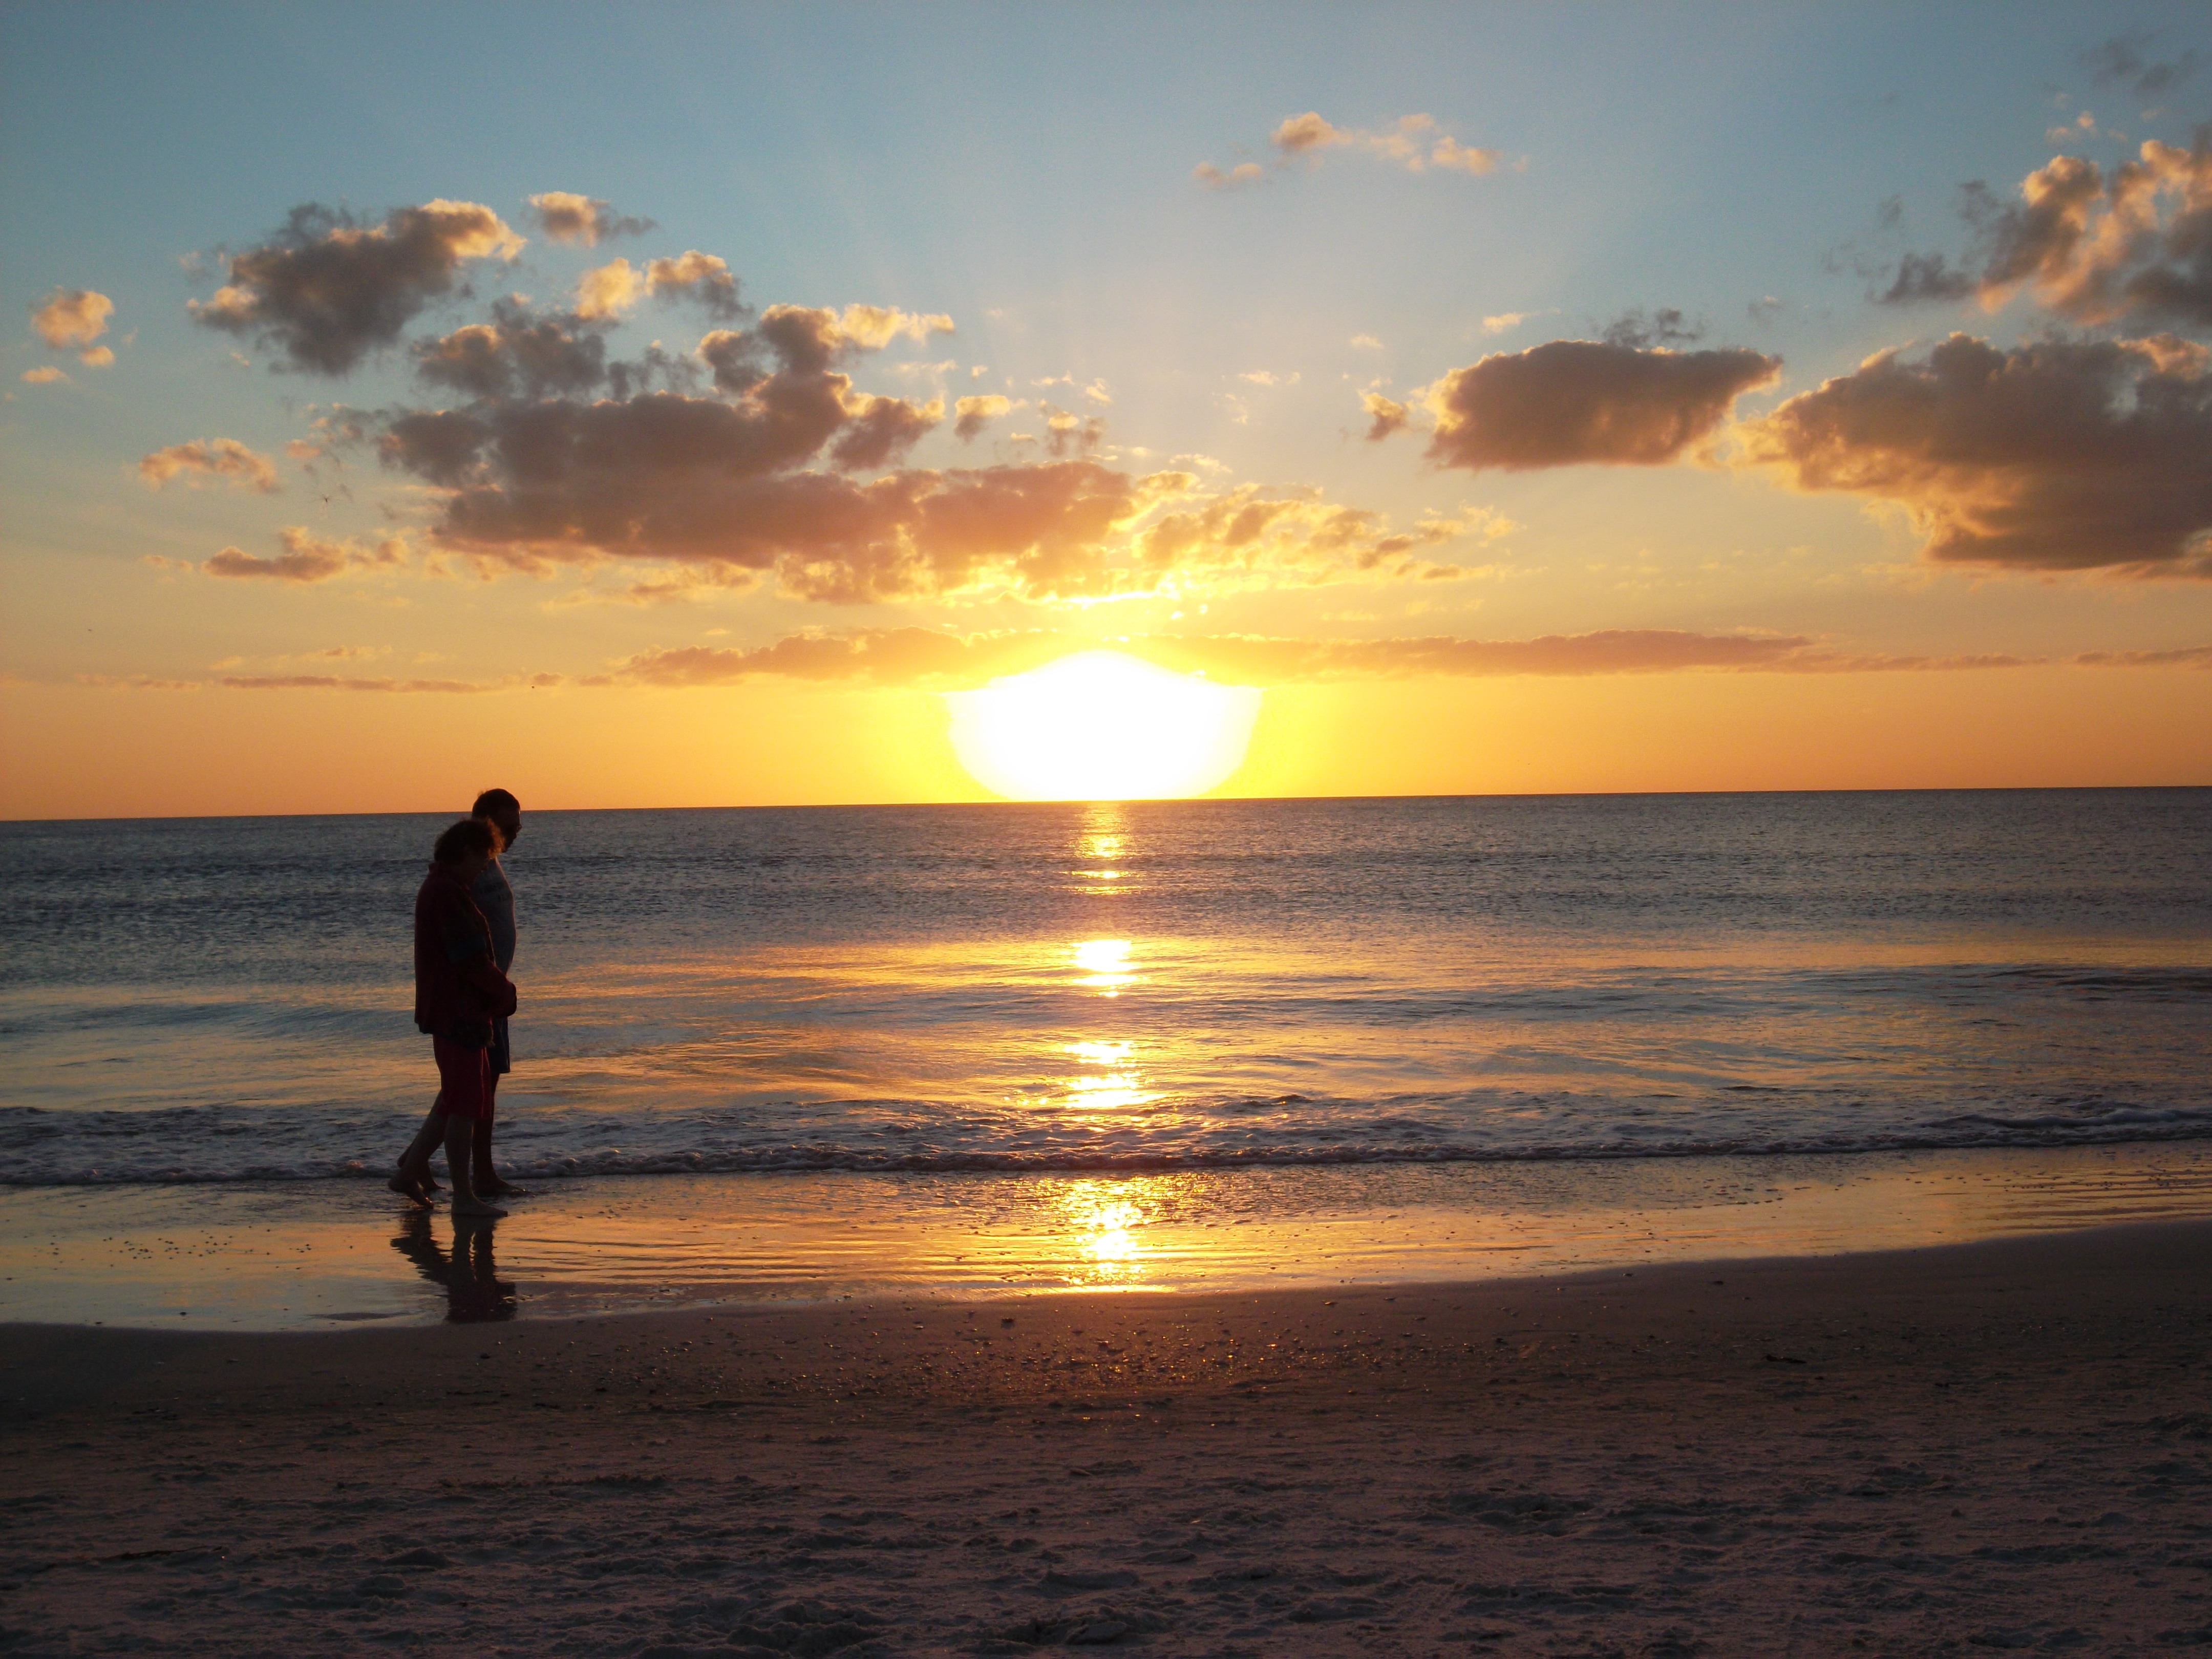
beach, sea, coast, sand, ocean, horizon, cloud, sun, sunrise, sunset, sunlight, morning, shore, wave, dawn, summer, dusk, evening, island, body of water, afterglow, wind wave